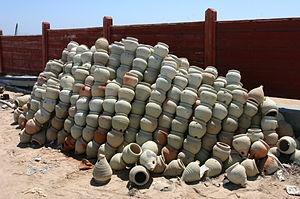
Tas de gargoulettes de terre cuite utilisées pour la pêche aux poulpes dans les îles Kerkennah (Tunisie).
Les Kerkennah sont un archipel tunisien de la mer Méditerranée situé à 17,9 kilomètres au large de Sidi Mansour, dans la périphérie nord-est de Sfax. Administrativement, il constitue une délégation rattachée au gouvernorat de Sfax, composée de dix imadas, mais aussi une municipalité.
La pêche en Tunisie est une activité économique importante pour la Tunisie dont le secteur primaire représente 13 % du PIB. D'ailleurs, le poisson est très présent dans la cuisine tunisienne, le Tunisien consommant environ onze kilos de poisson par an. C'est même une monoactivité pour certains espaces, comme l'archipel des Kerkennah.